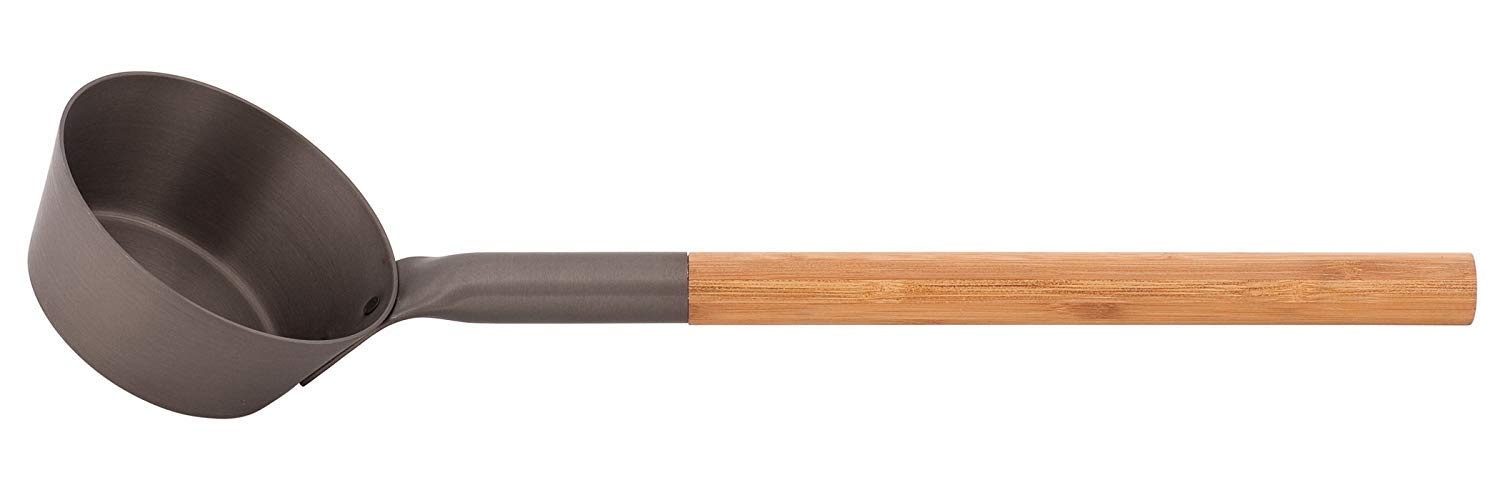
Rento Design Sauna Ladle - aluminum with eco-friendly heat-treated bamboo handle, tar brown anthracite.
Brand: Buybings
Material: Aluminum / Eco-friendly Bamboo heat-treated / Length: 43 cm, Original Finnish Design
Category: Home & Garden > Pool & Spa > Sauna Accessories > Sauna Buckets & Ladles > Sauna Ladles